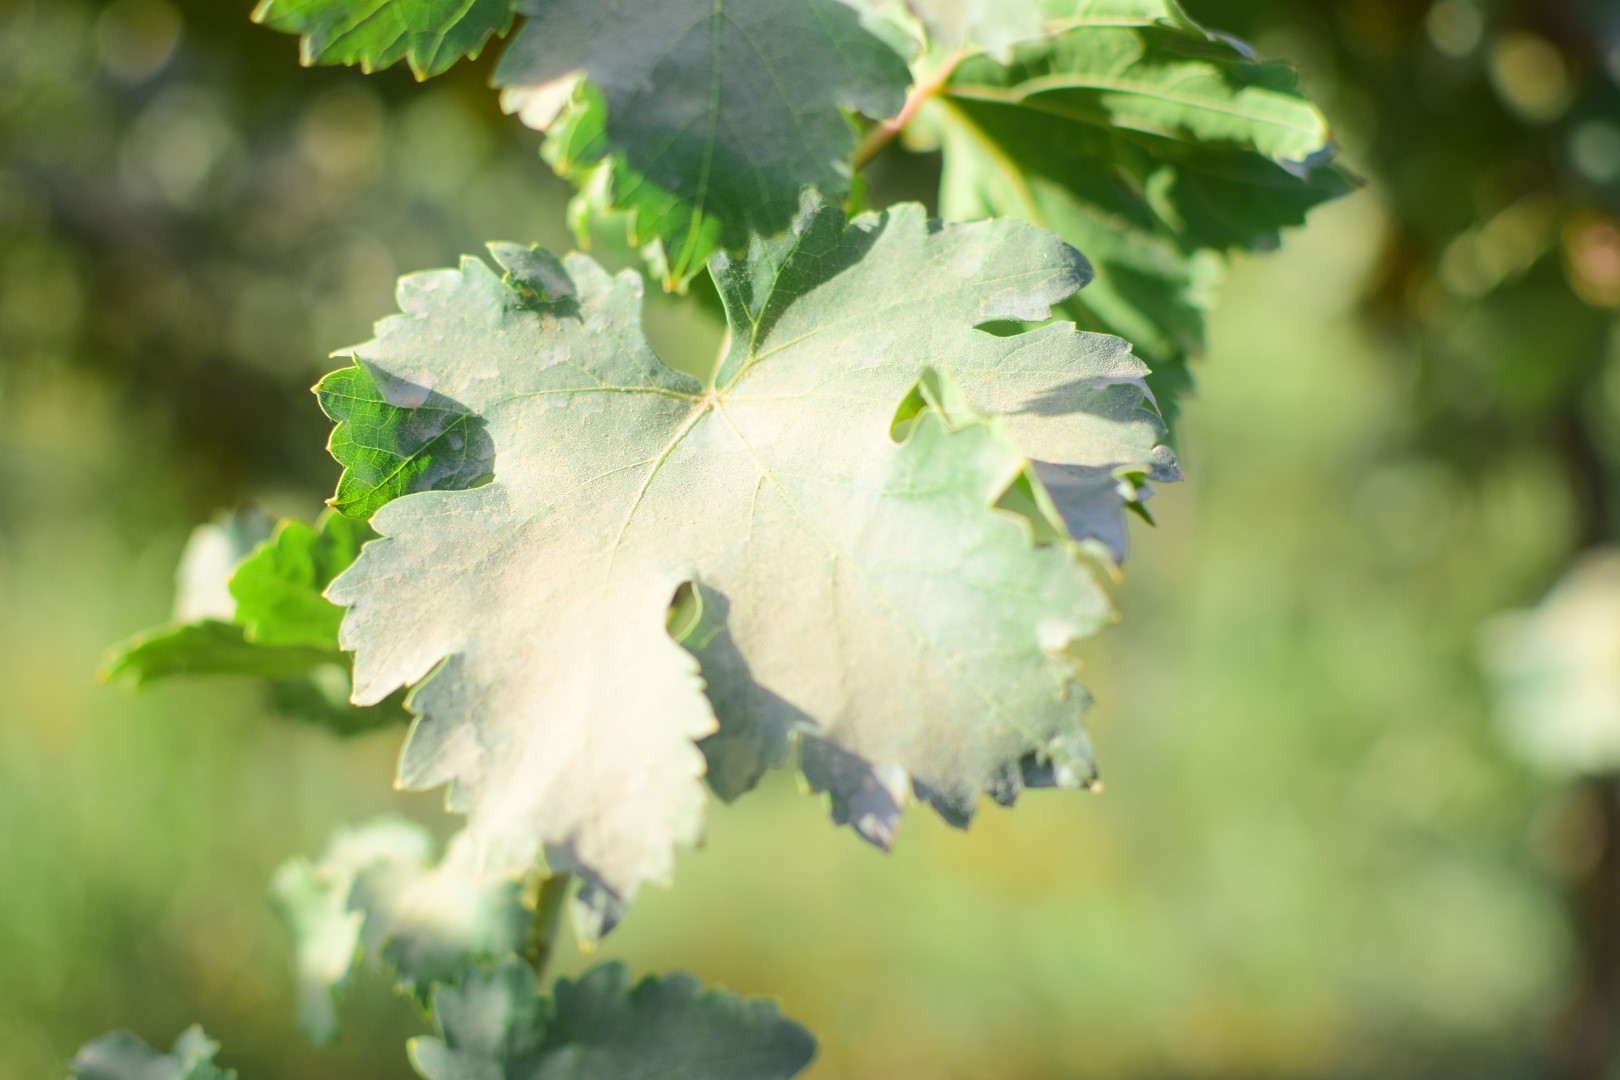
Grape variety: Deas Al-Annz